Julia Boynton Green

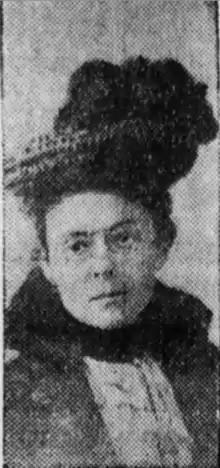
Julia Boynton Green (1905)

In 1893, she removed to Redlands, where her husband became a Southern California pioneer orange rancher and author. Their three children were Gladys, Boynton, and Norman. By 1929, the couple and their daughter had removed to Westwood, as their daughter was working as a librarian at University of California, Los Angeles.